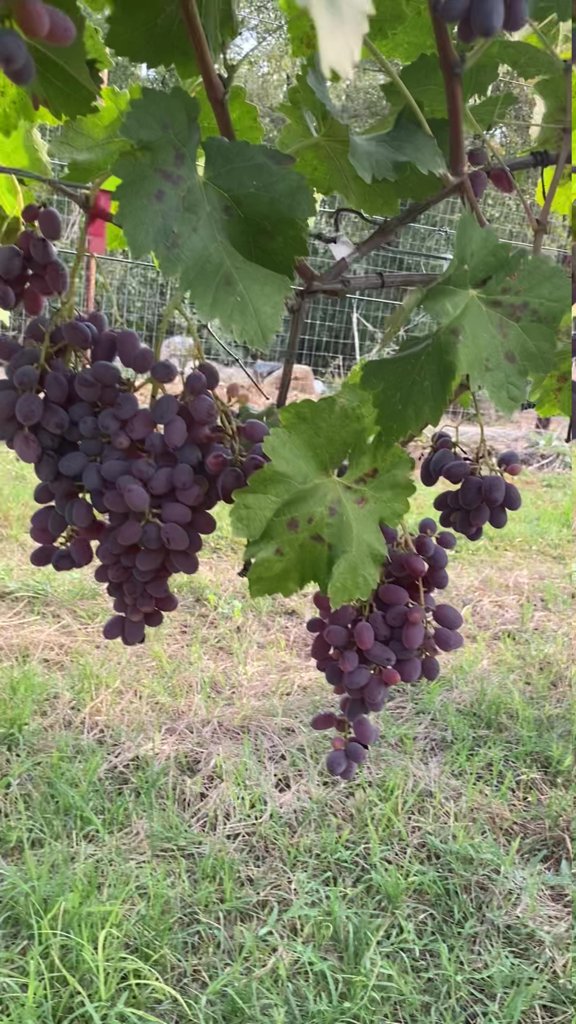
Berries visible: 184
Grape clusters: 4